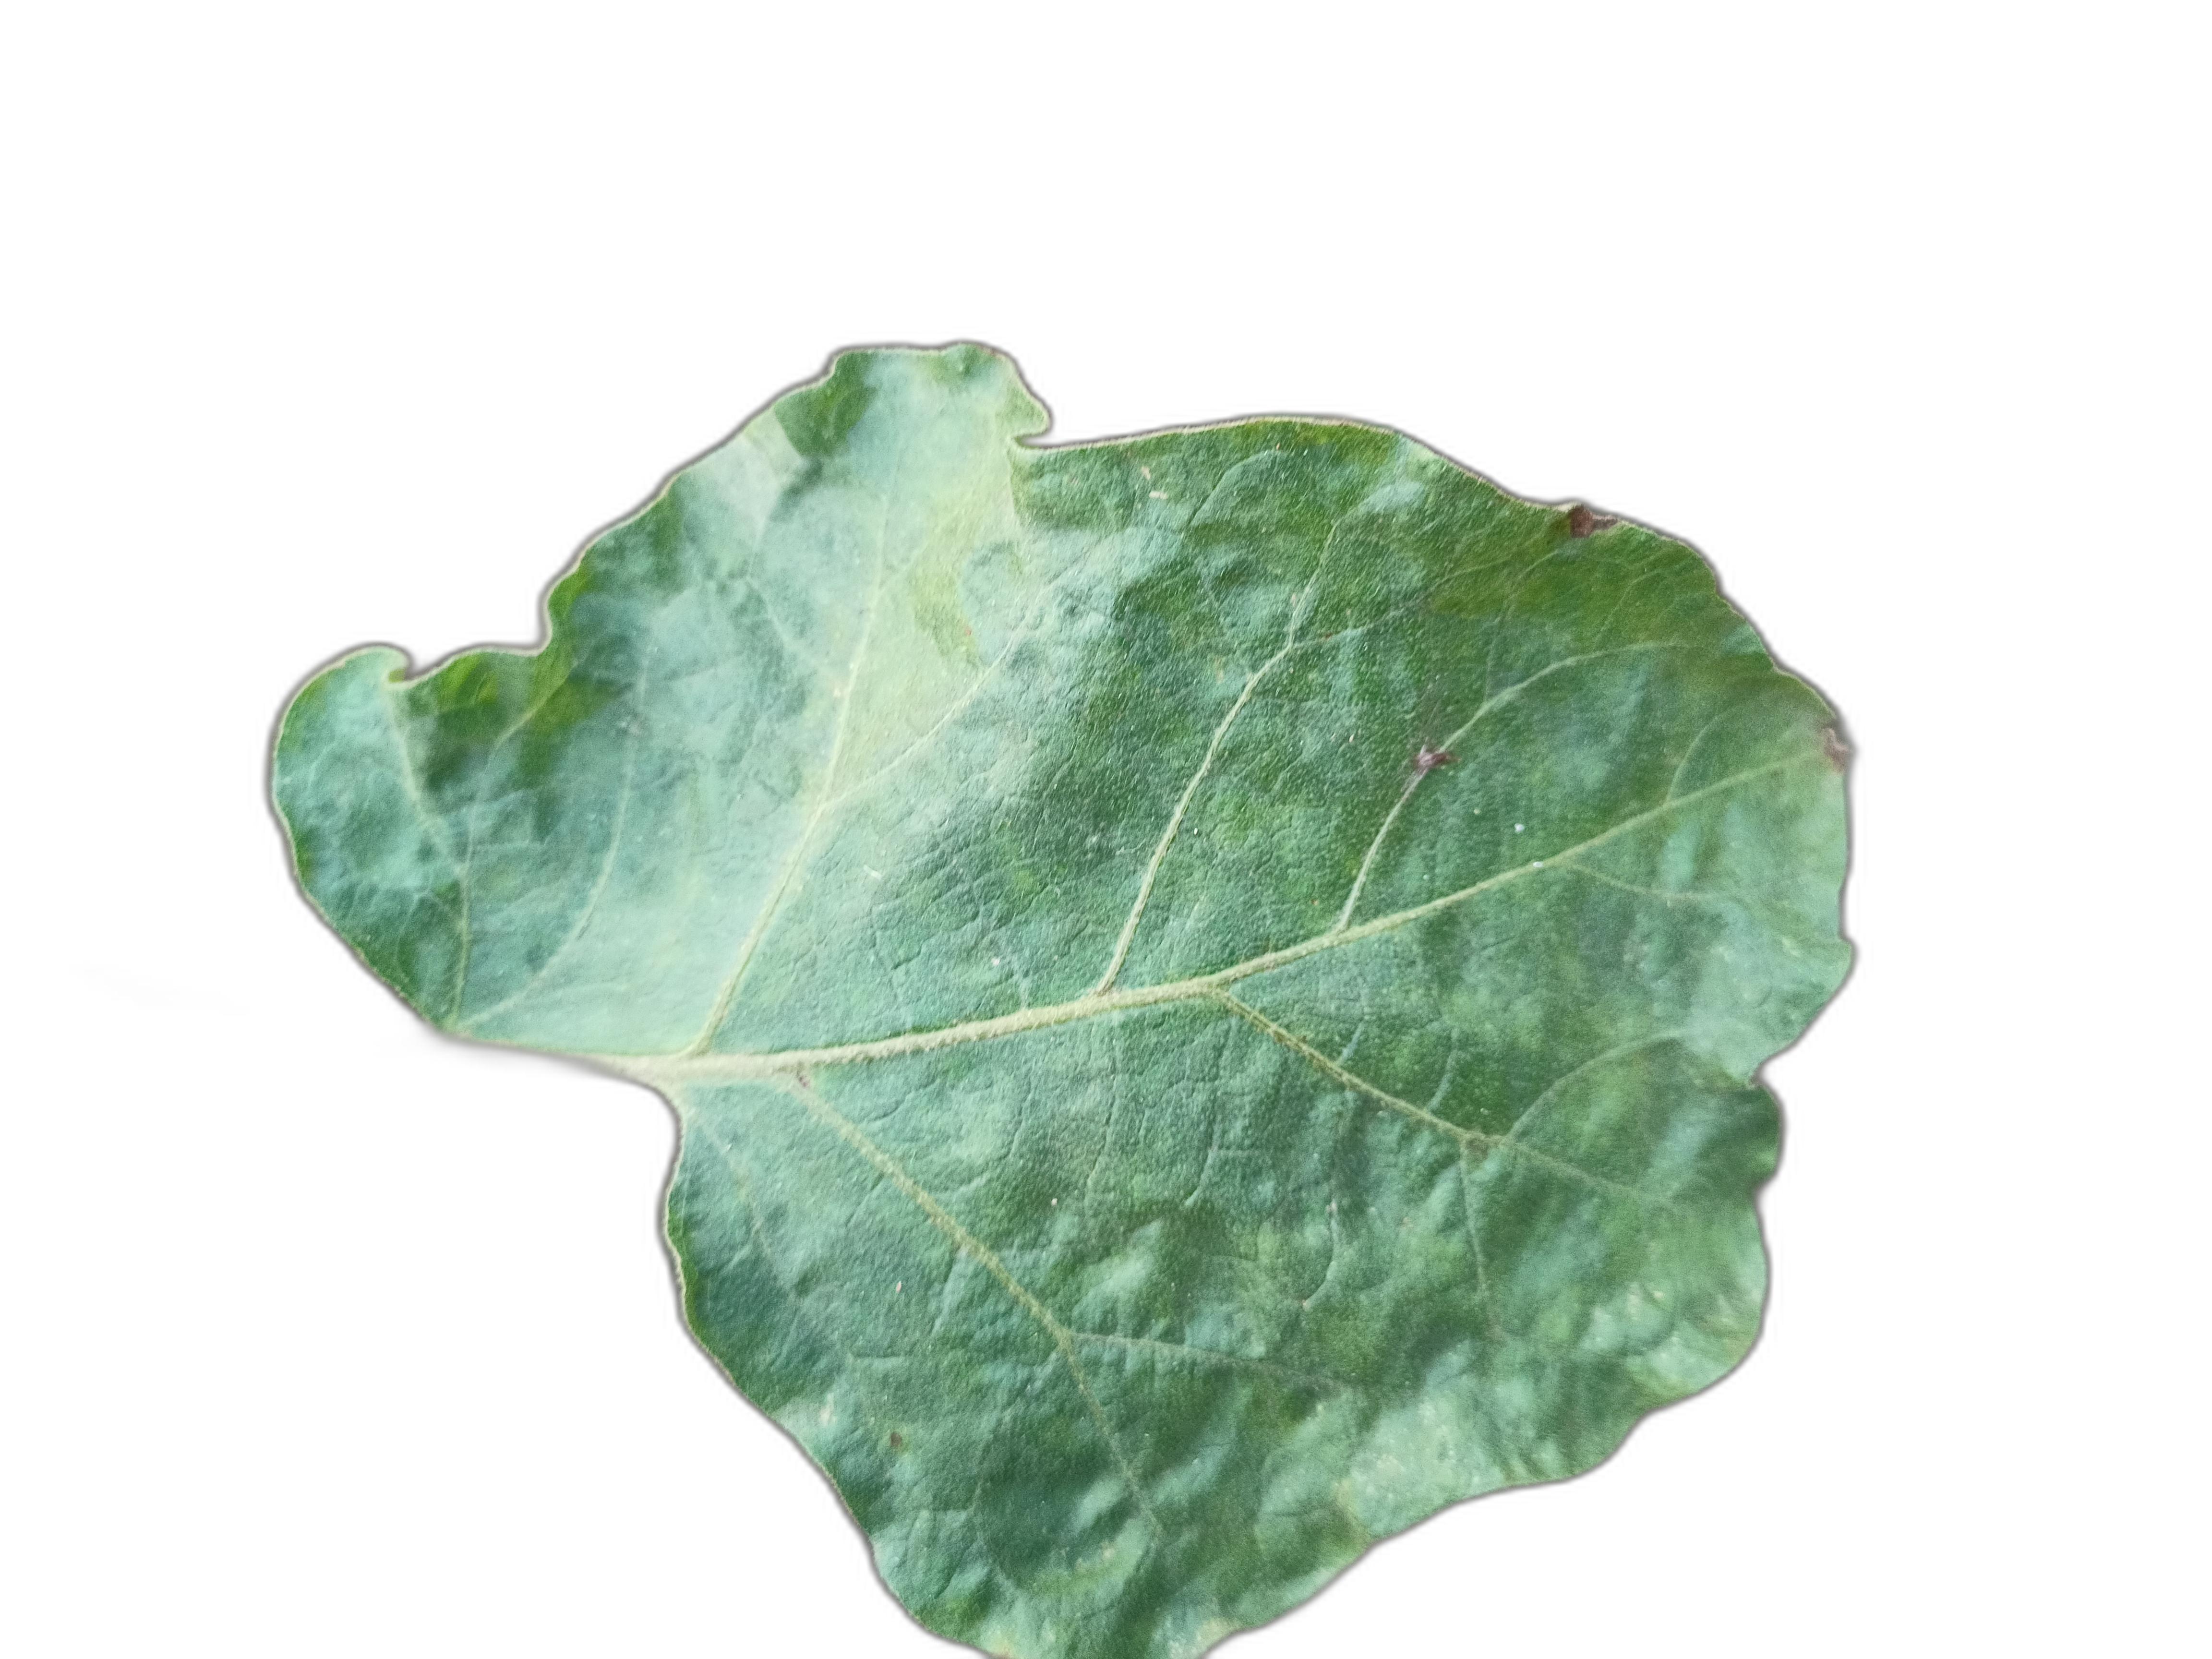
Label: Mosaic Virus Disease